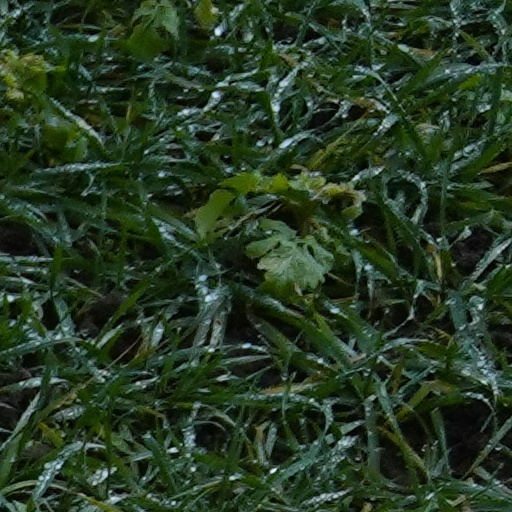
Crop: wheat